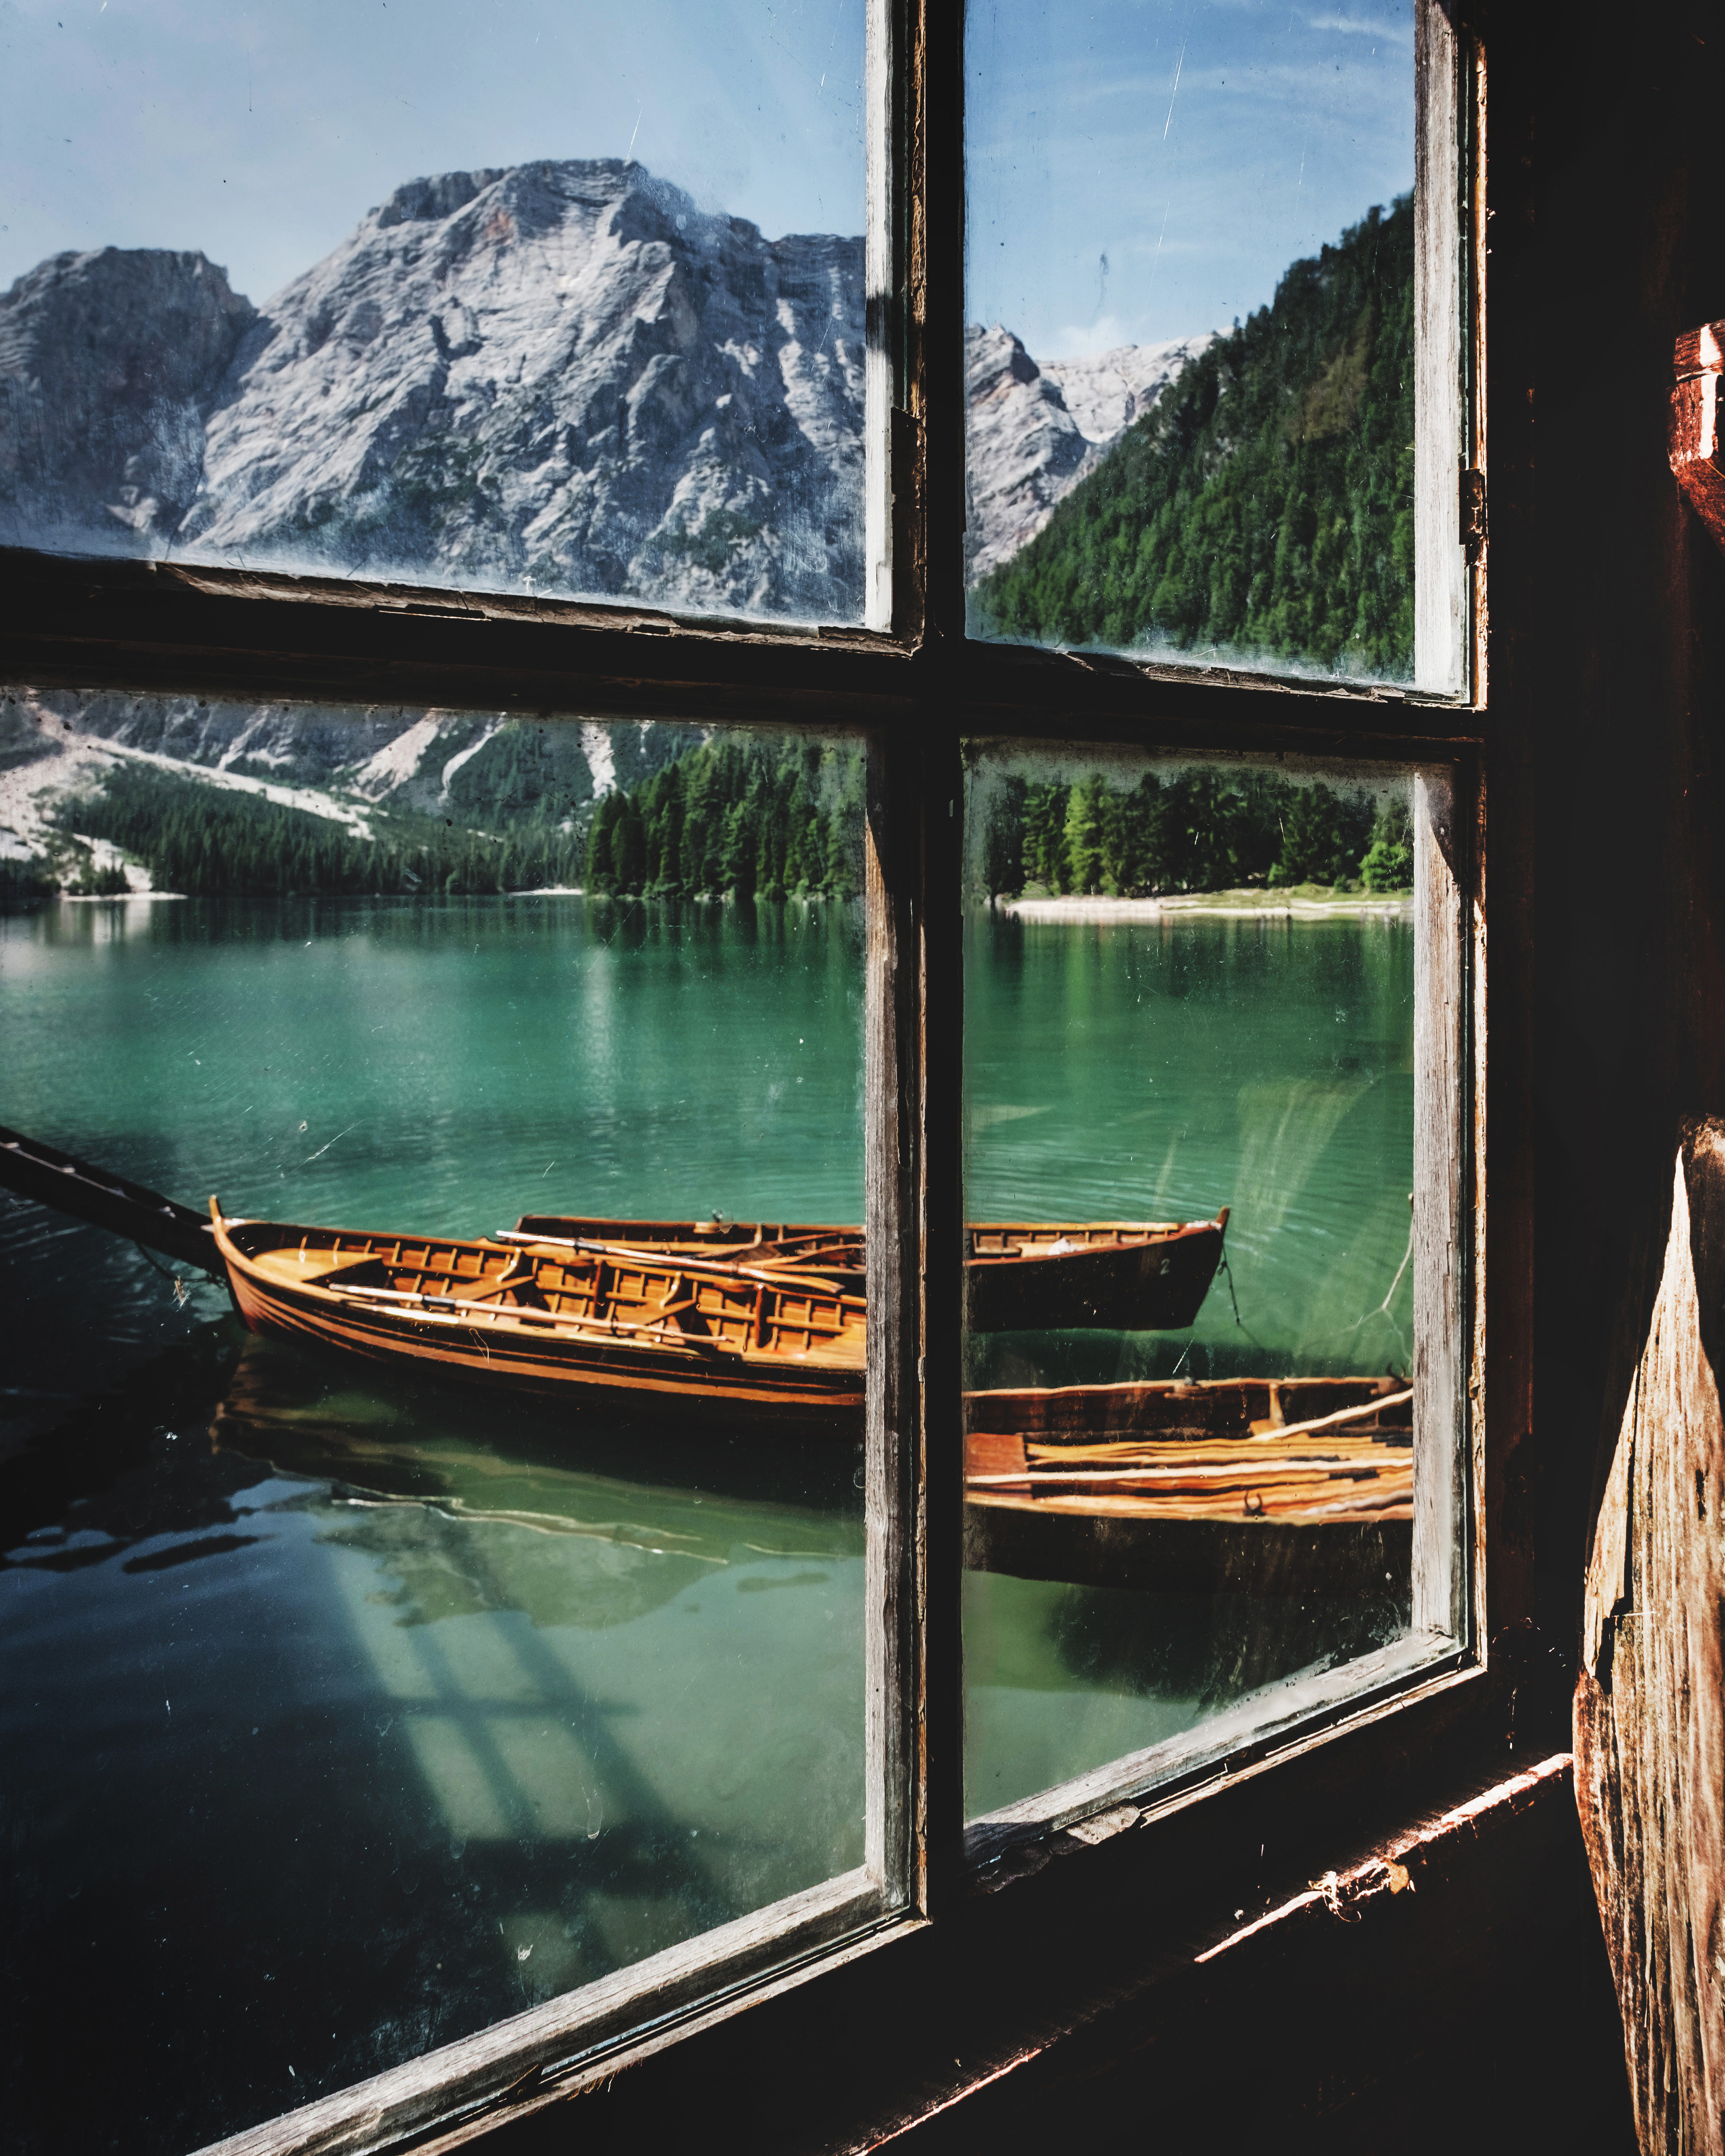
mountain, boat, window, lake, reflection, vehicle, pane